El puente de los suspiros (song)

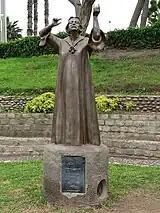
Granda statue in Parque Chabuca Granda adjacent to the Puente de los Suspiros

On the far side of the actual Puente de los Suspiros, the government of Barranco in 1992 dedicated the Parque Chabuca Granda, which includes a statue of Granda.